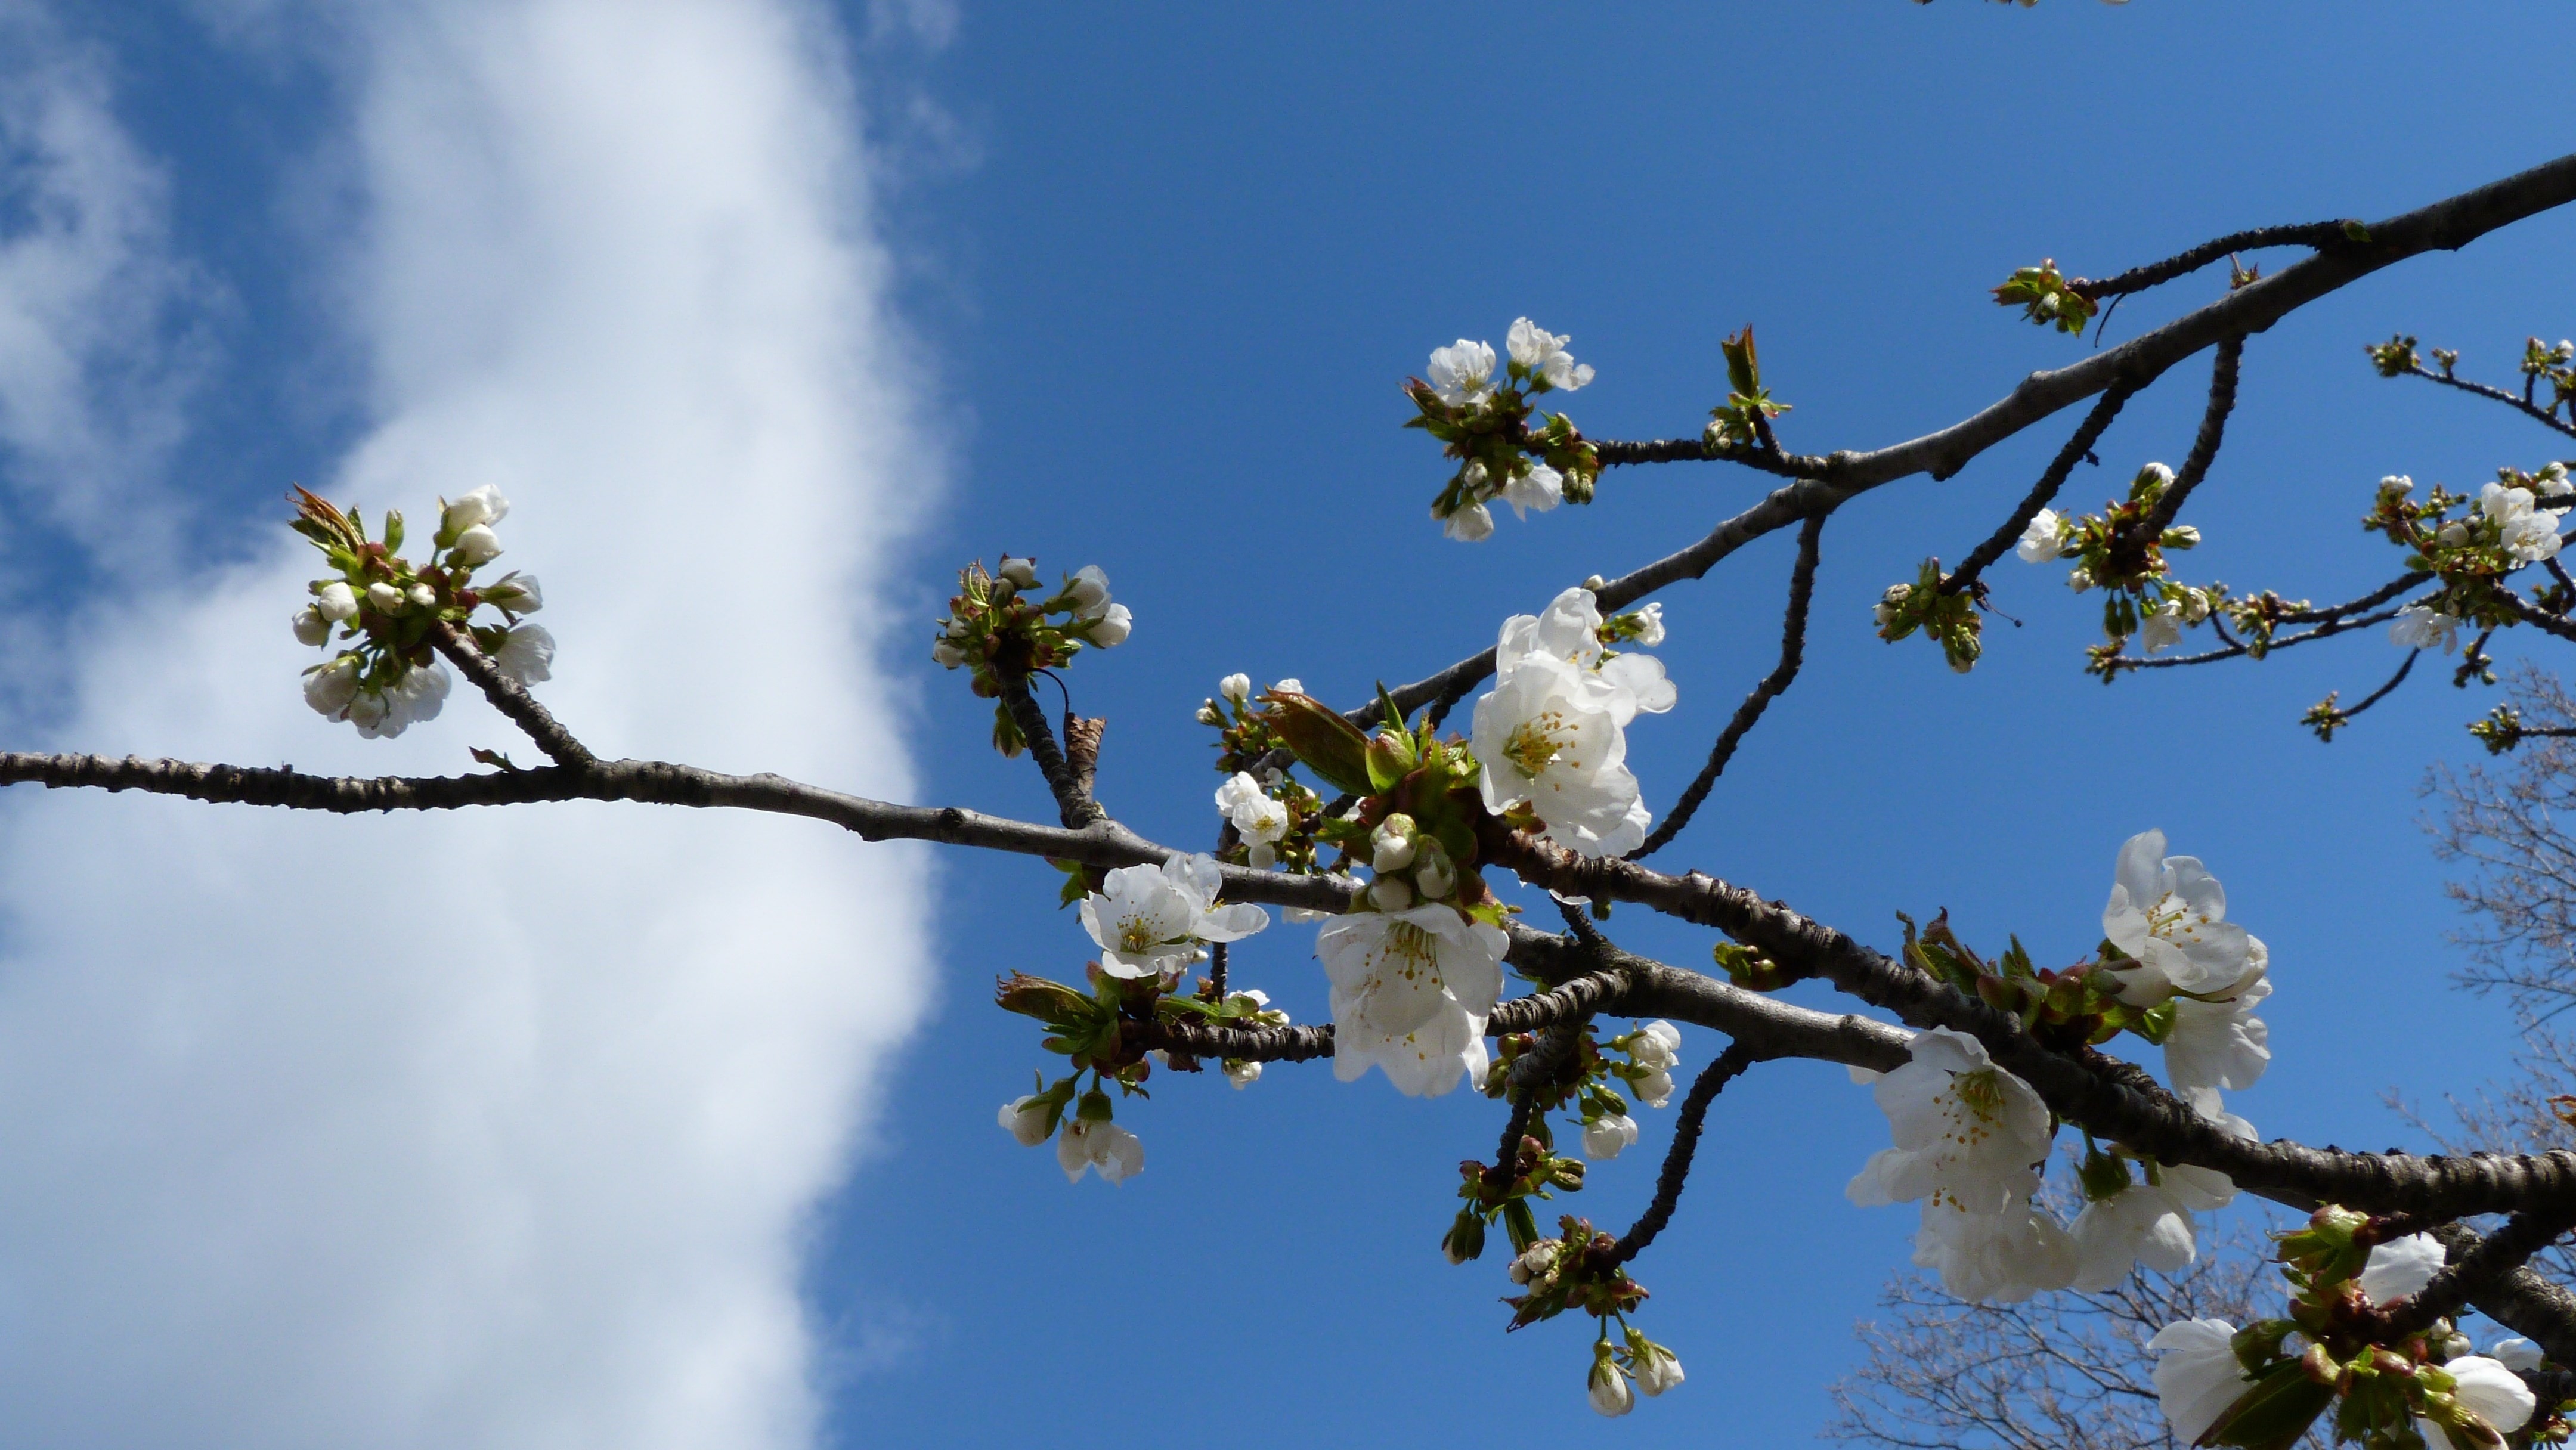
tree, nature, branch, blossom, plant, sky, white, sunlight, leaf, flower, spring, blue, garden, flora, season, flowers, flowering, cherry, woody plant